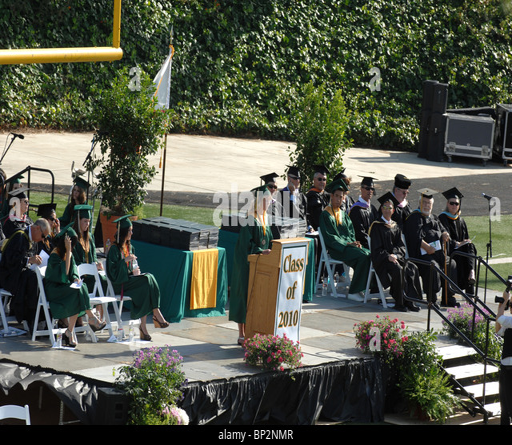
graduation ceremony for the class